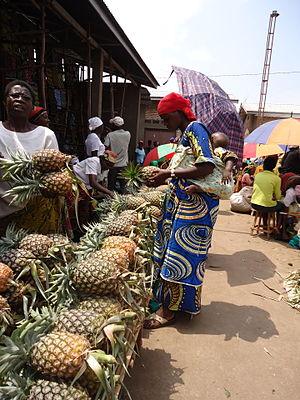
Marché de Bubanza, Burundi This is an image of food from Burundi
Bubanza est une ville, capitale éponyme de la province de Bubanza, située au nord-ouest du Burundi.